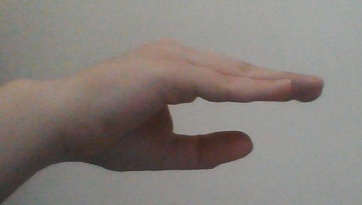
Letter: jeem